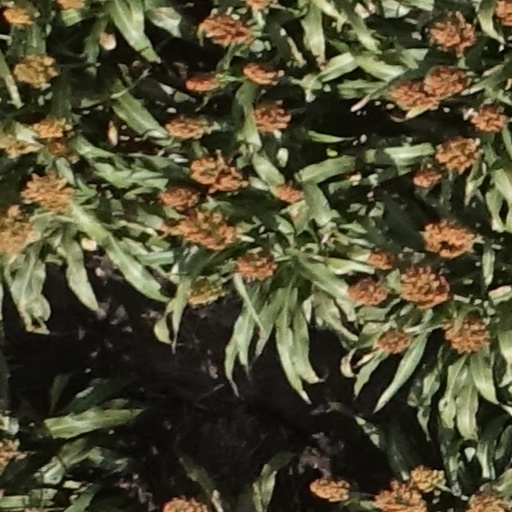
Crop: sorghum